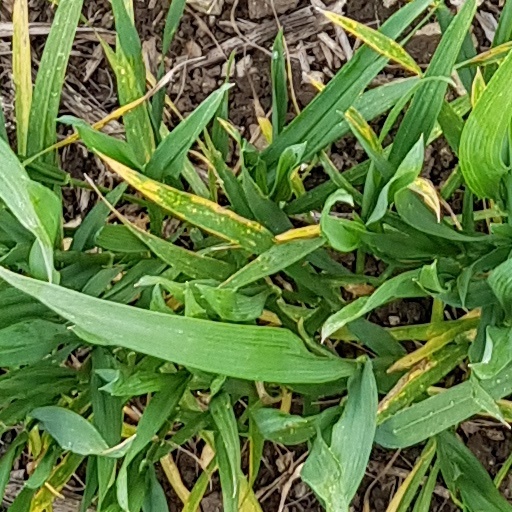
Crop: wheat